Davit Guramishvili

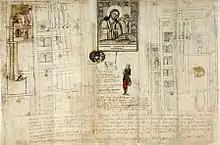
A manuscript of "Davitiani" by Guramishvili

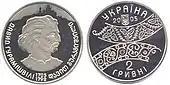
2 Ukrainian hryvnia jubilee coin

Born in the village of Gorisubani into the Georgian princely ("tavadi") family of Guramishvili (a branch of the greater Amilakhvari house), Davit Guramishvili spent his early years in his patrimonial estate near Saguramo. As an eighteen-year-old he took part in the battle of Zedavela, which resulted in the defeat of King Vakhtang VI of Kartli at the hands of Ottoman army, Dagestani clansmen and renegade Georgians that plunged Georgia into complete anarchy. This period is chronicled in several sections of Guramishvili's "Davitiani" (დავითიანი) conventionally called "Georgia’s Afflictions" (ქართლის ჭირი).